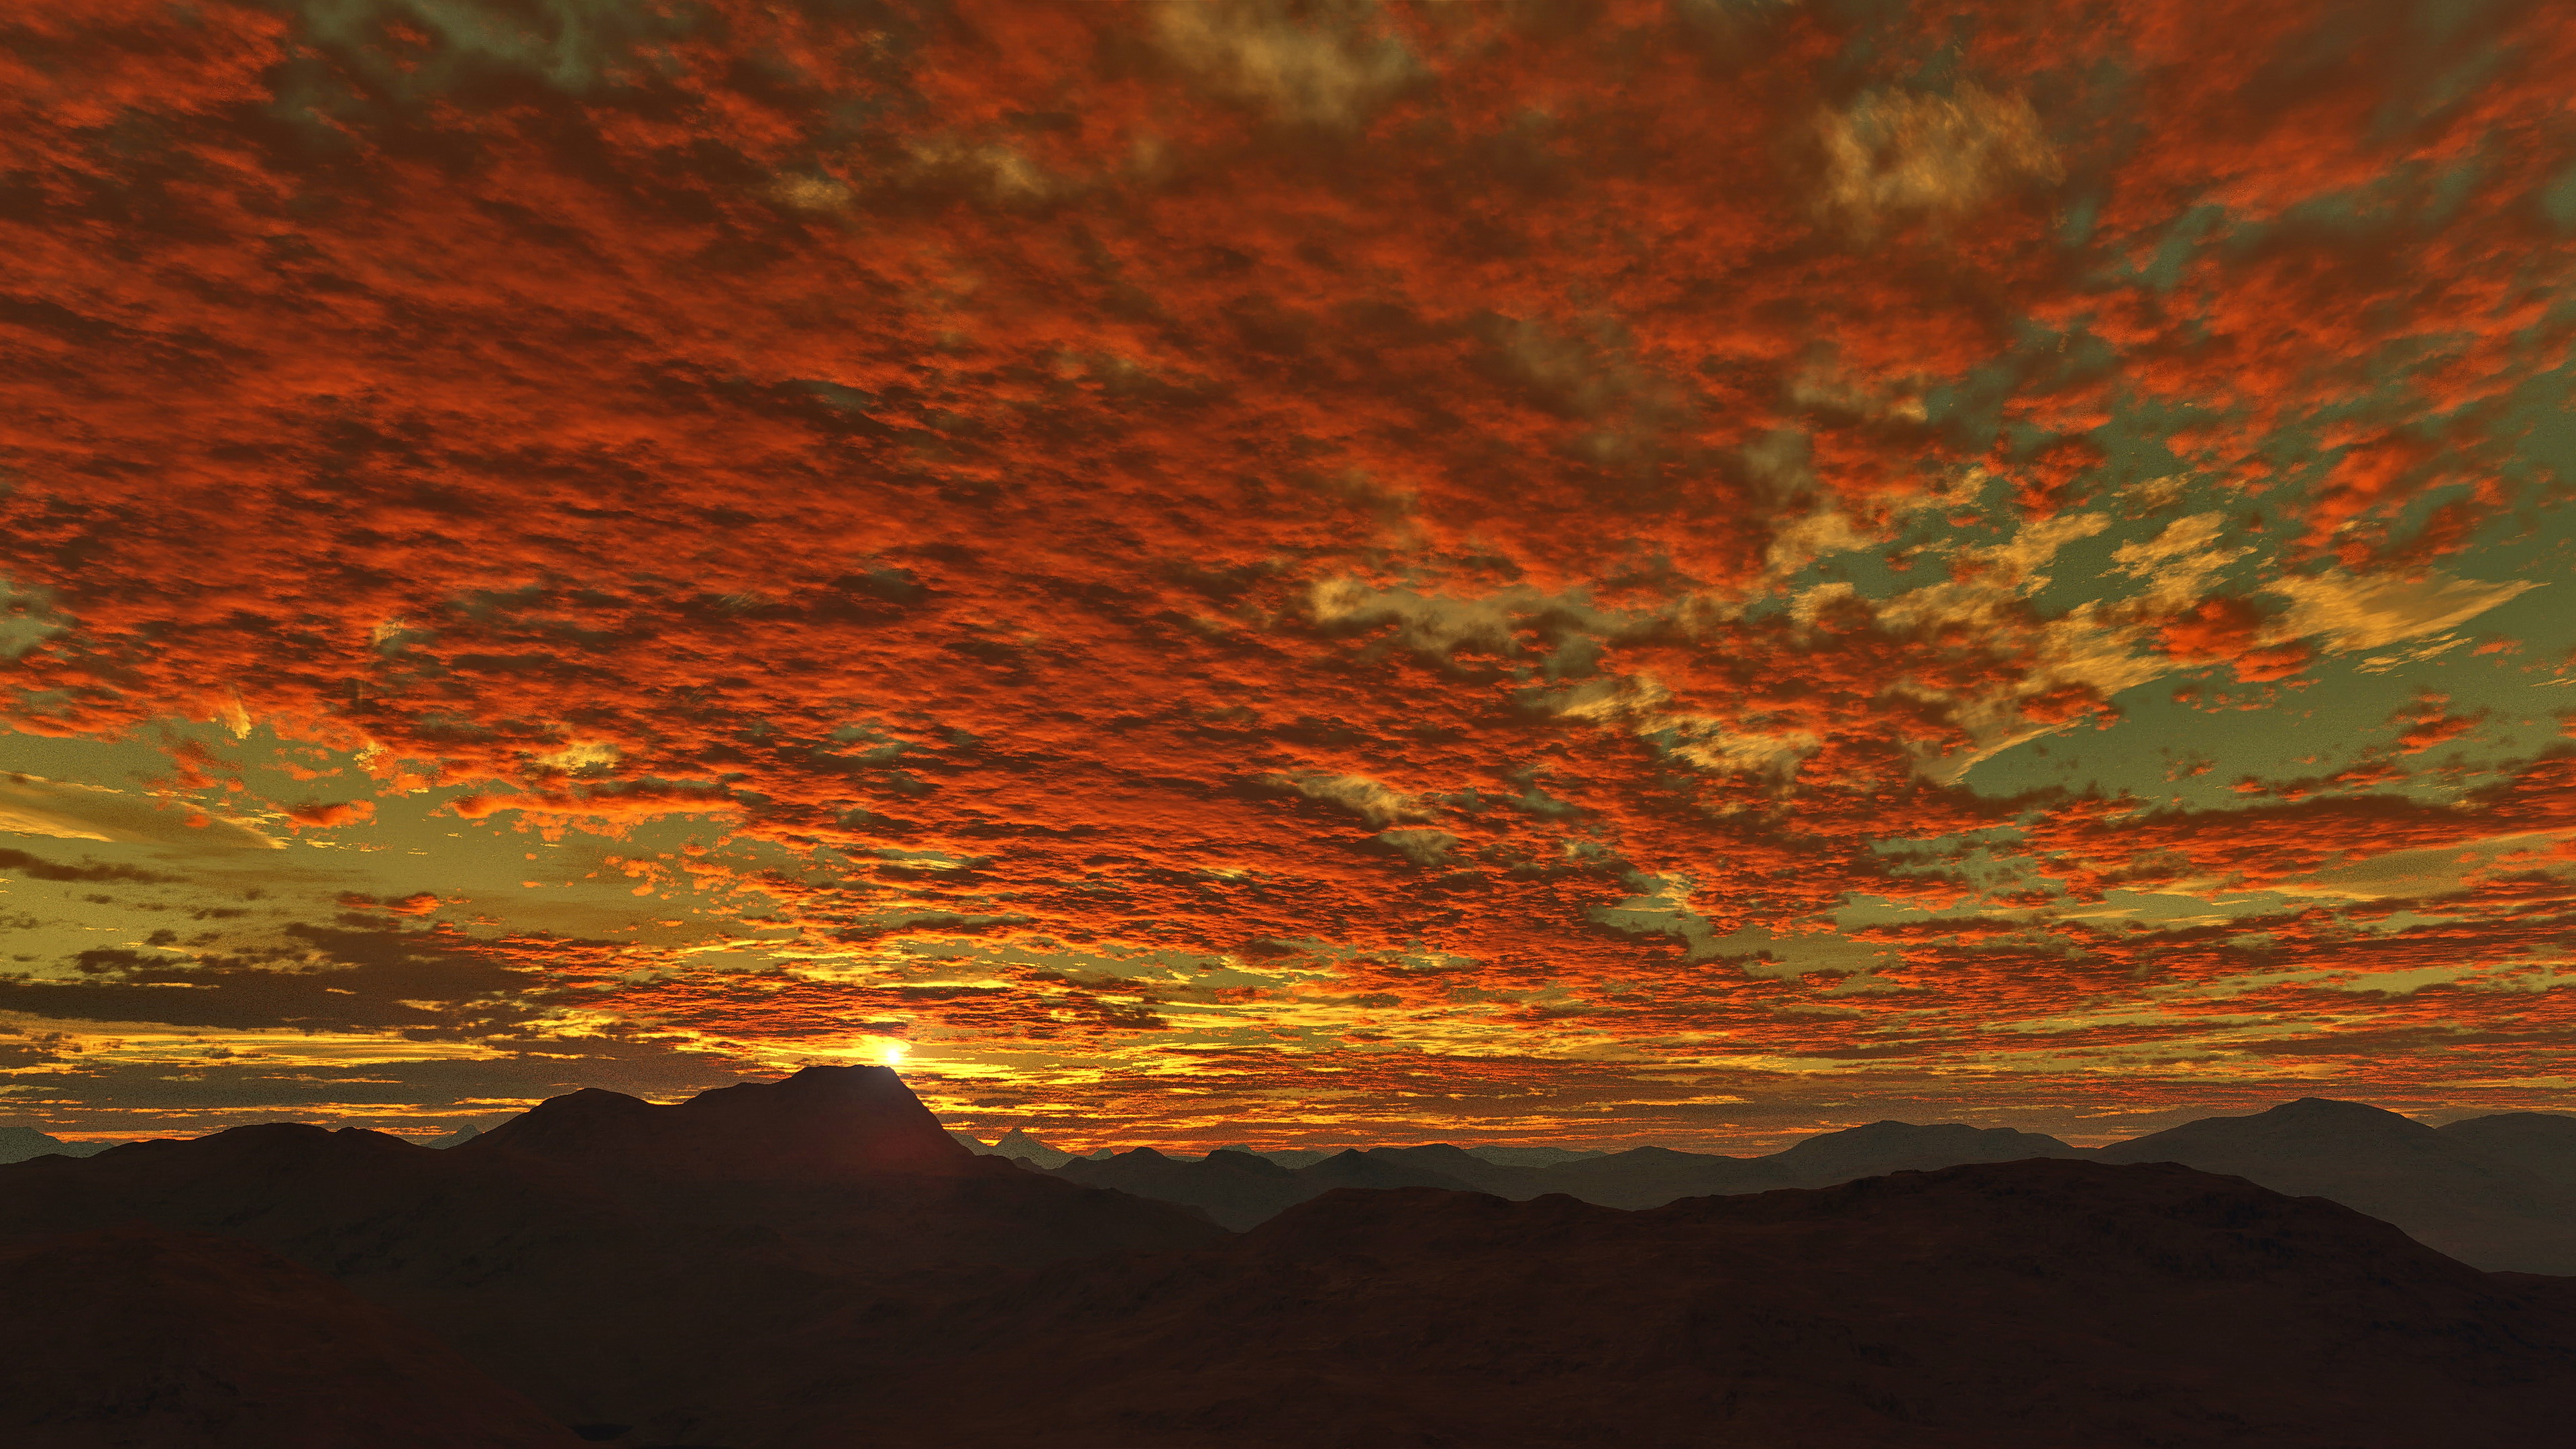
sunset, sky, cloud, fantasy, afterglow, red sky at morning, nature, red, orange, sunrise, horizon, geological phenomenon, evening, atmosphere, morning, yellow, ecoregion, dusk, landscape, celestial event, sunlight, tree, dawn, meteorological phenomenon, hill, rock, world, cumulus, heat, mountain